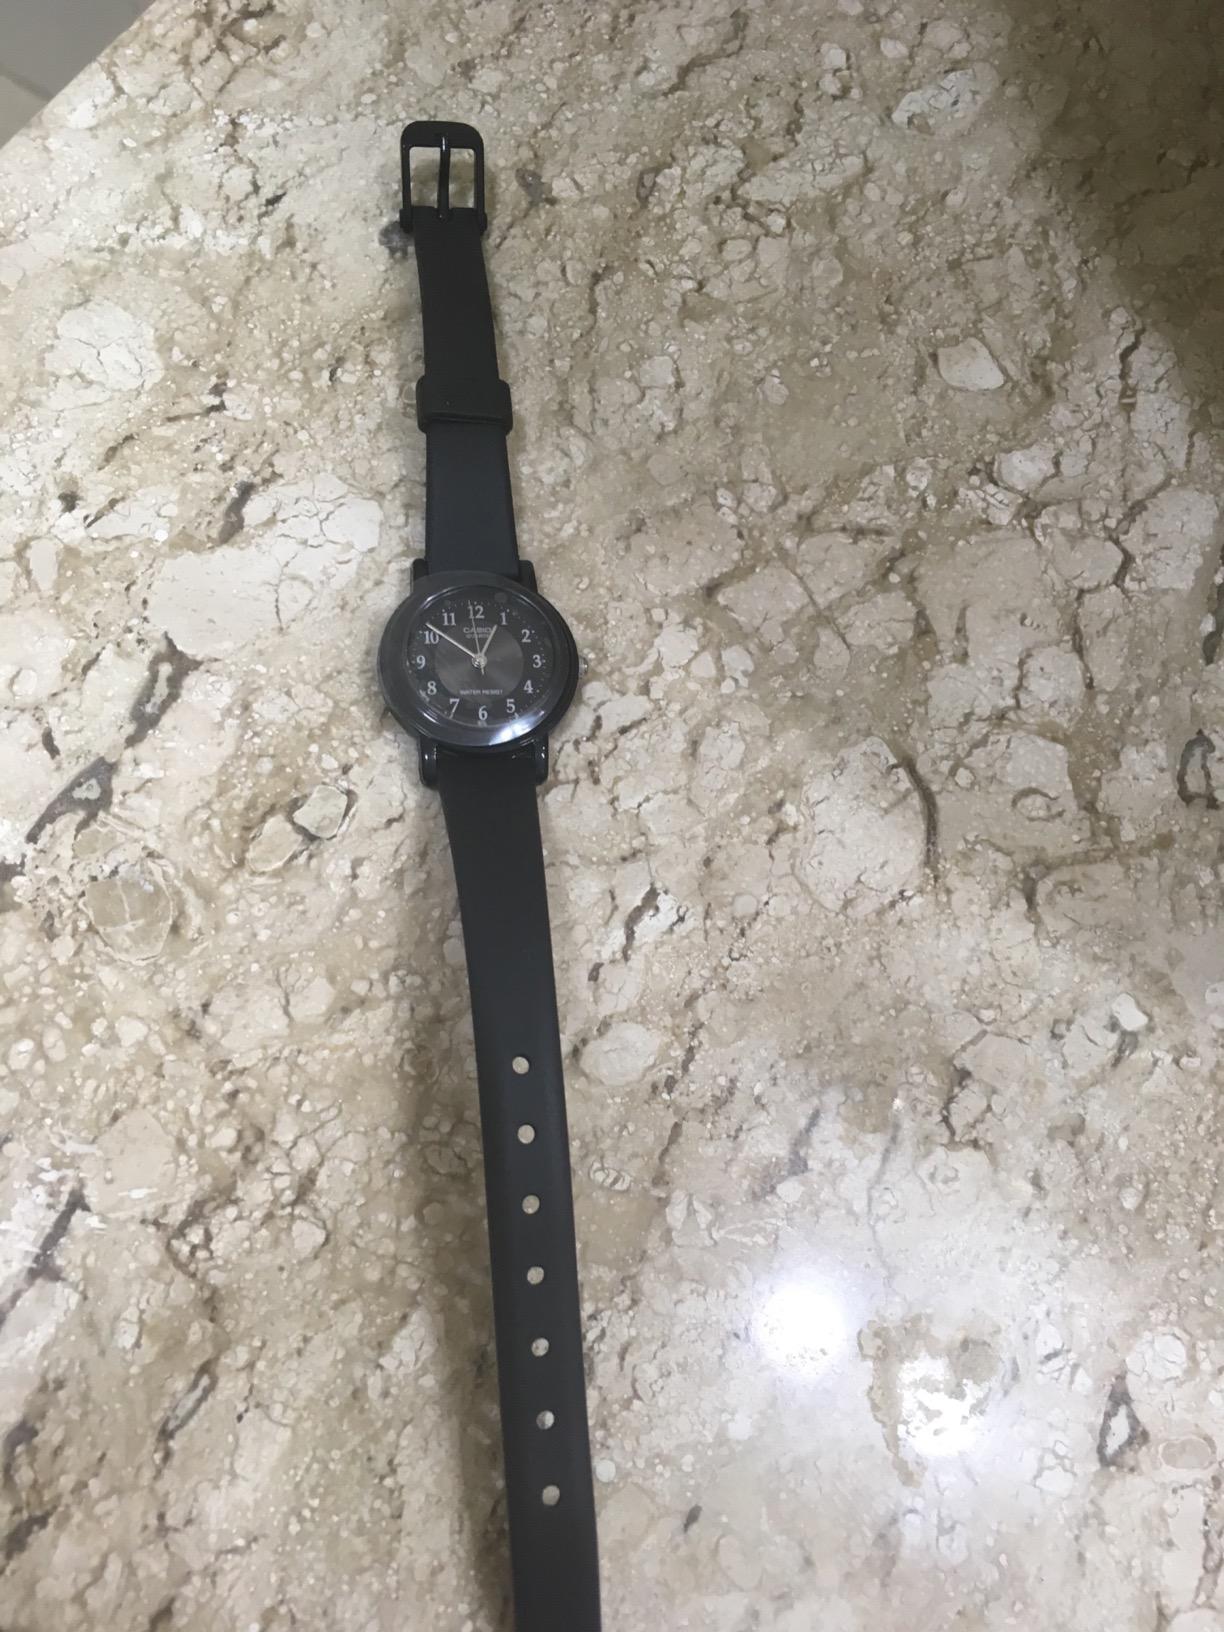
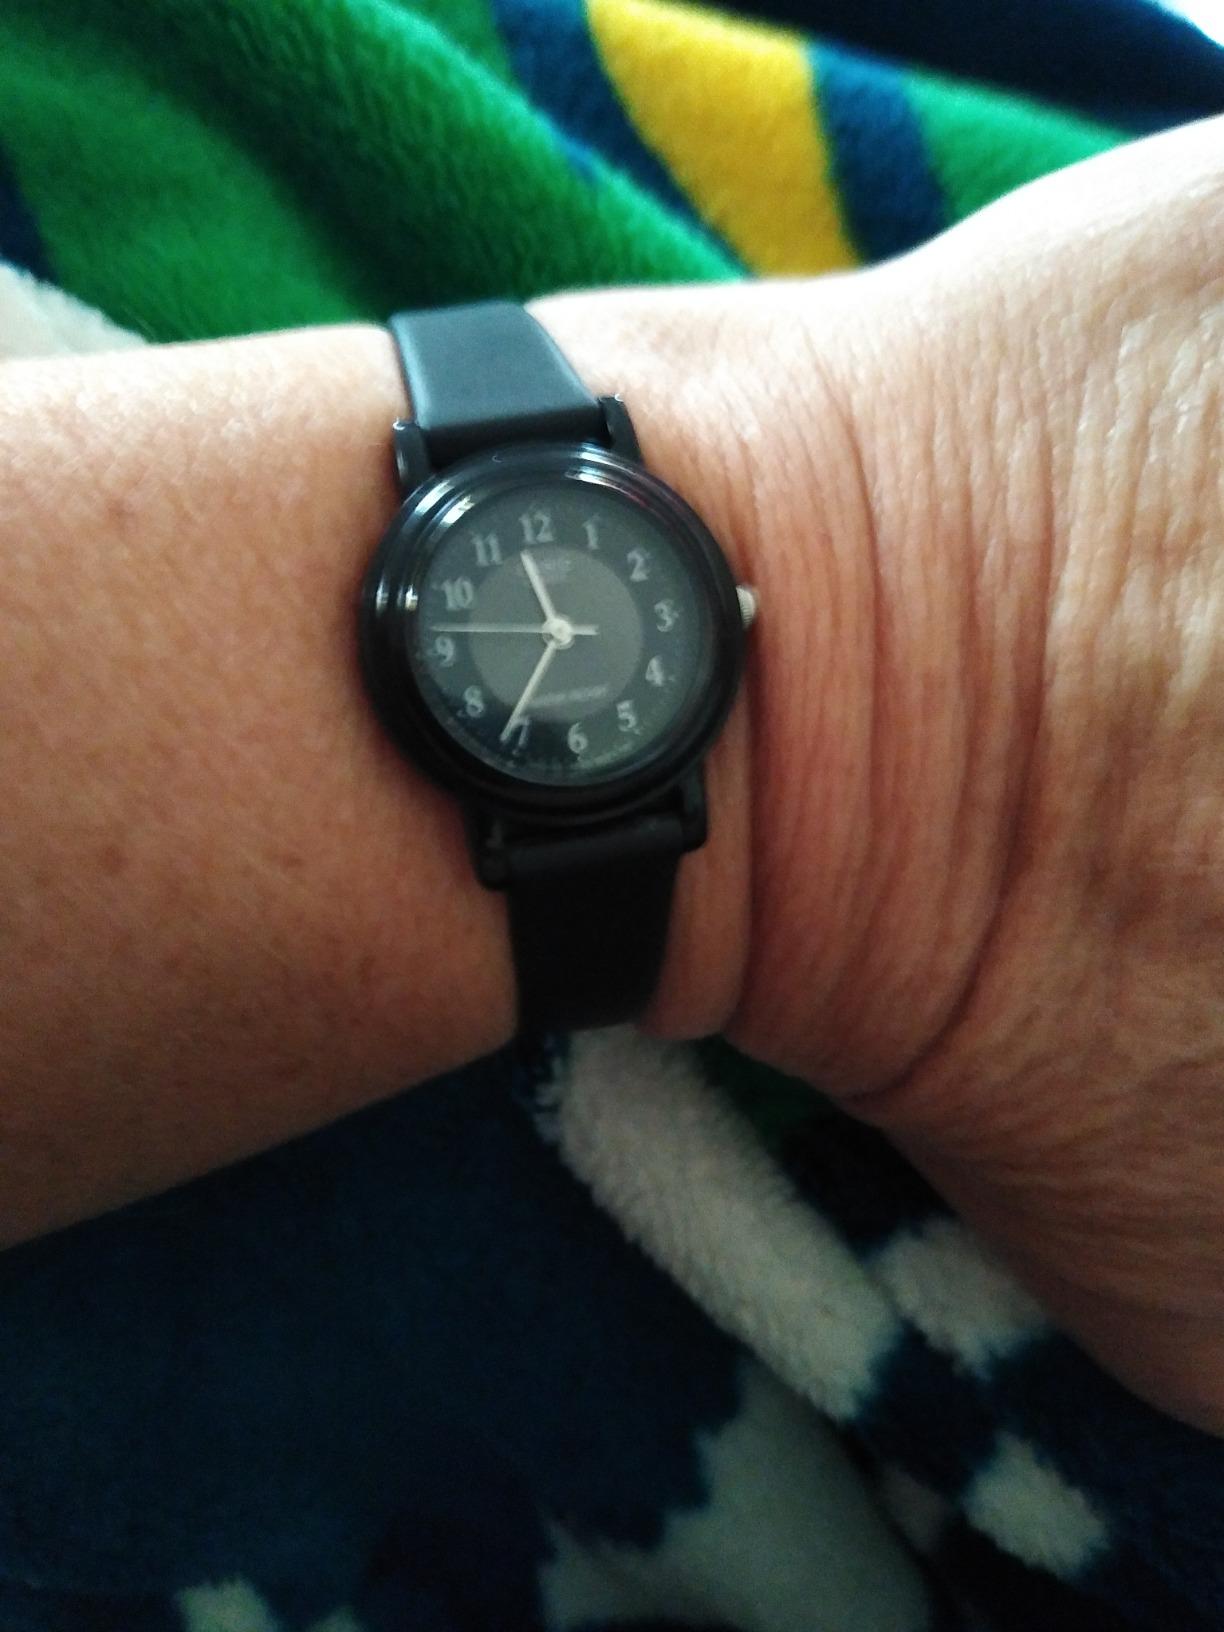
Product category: accessories_watch
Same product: yes